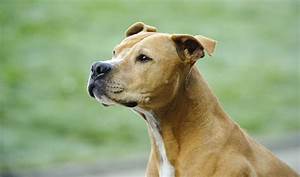
Label: cane